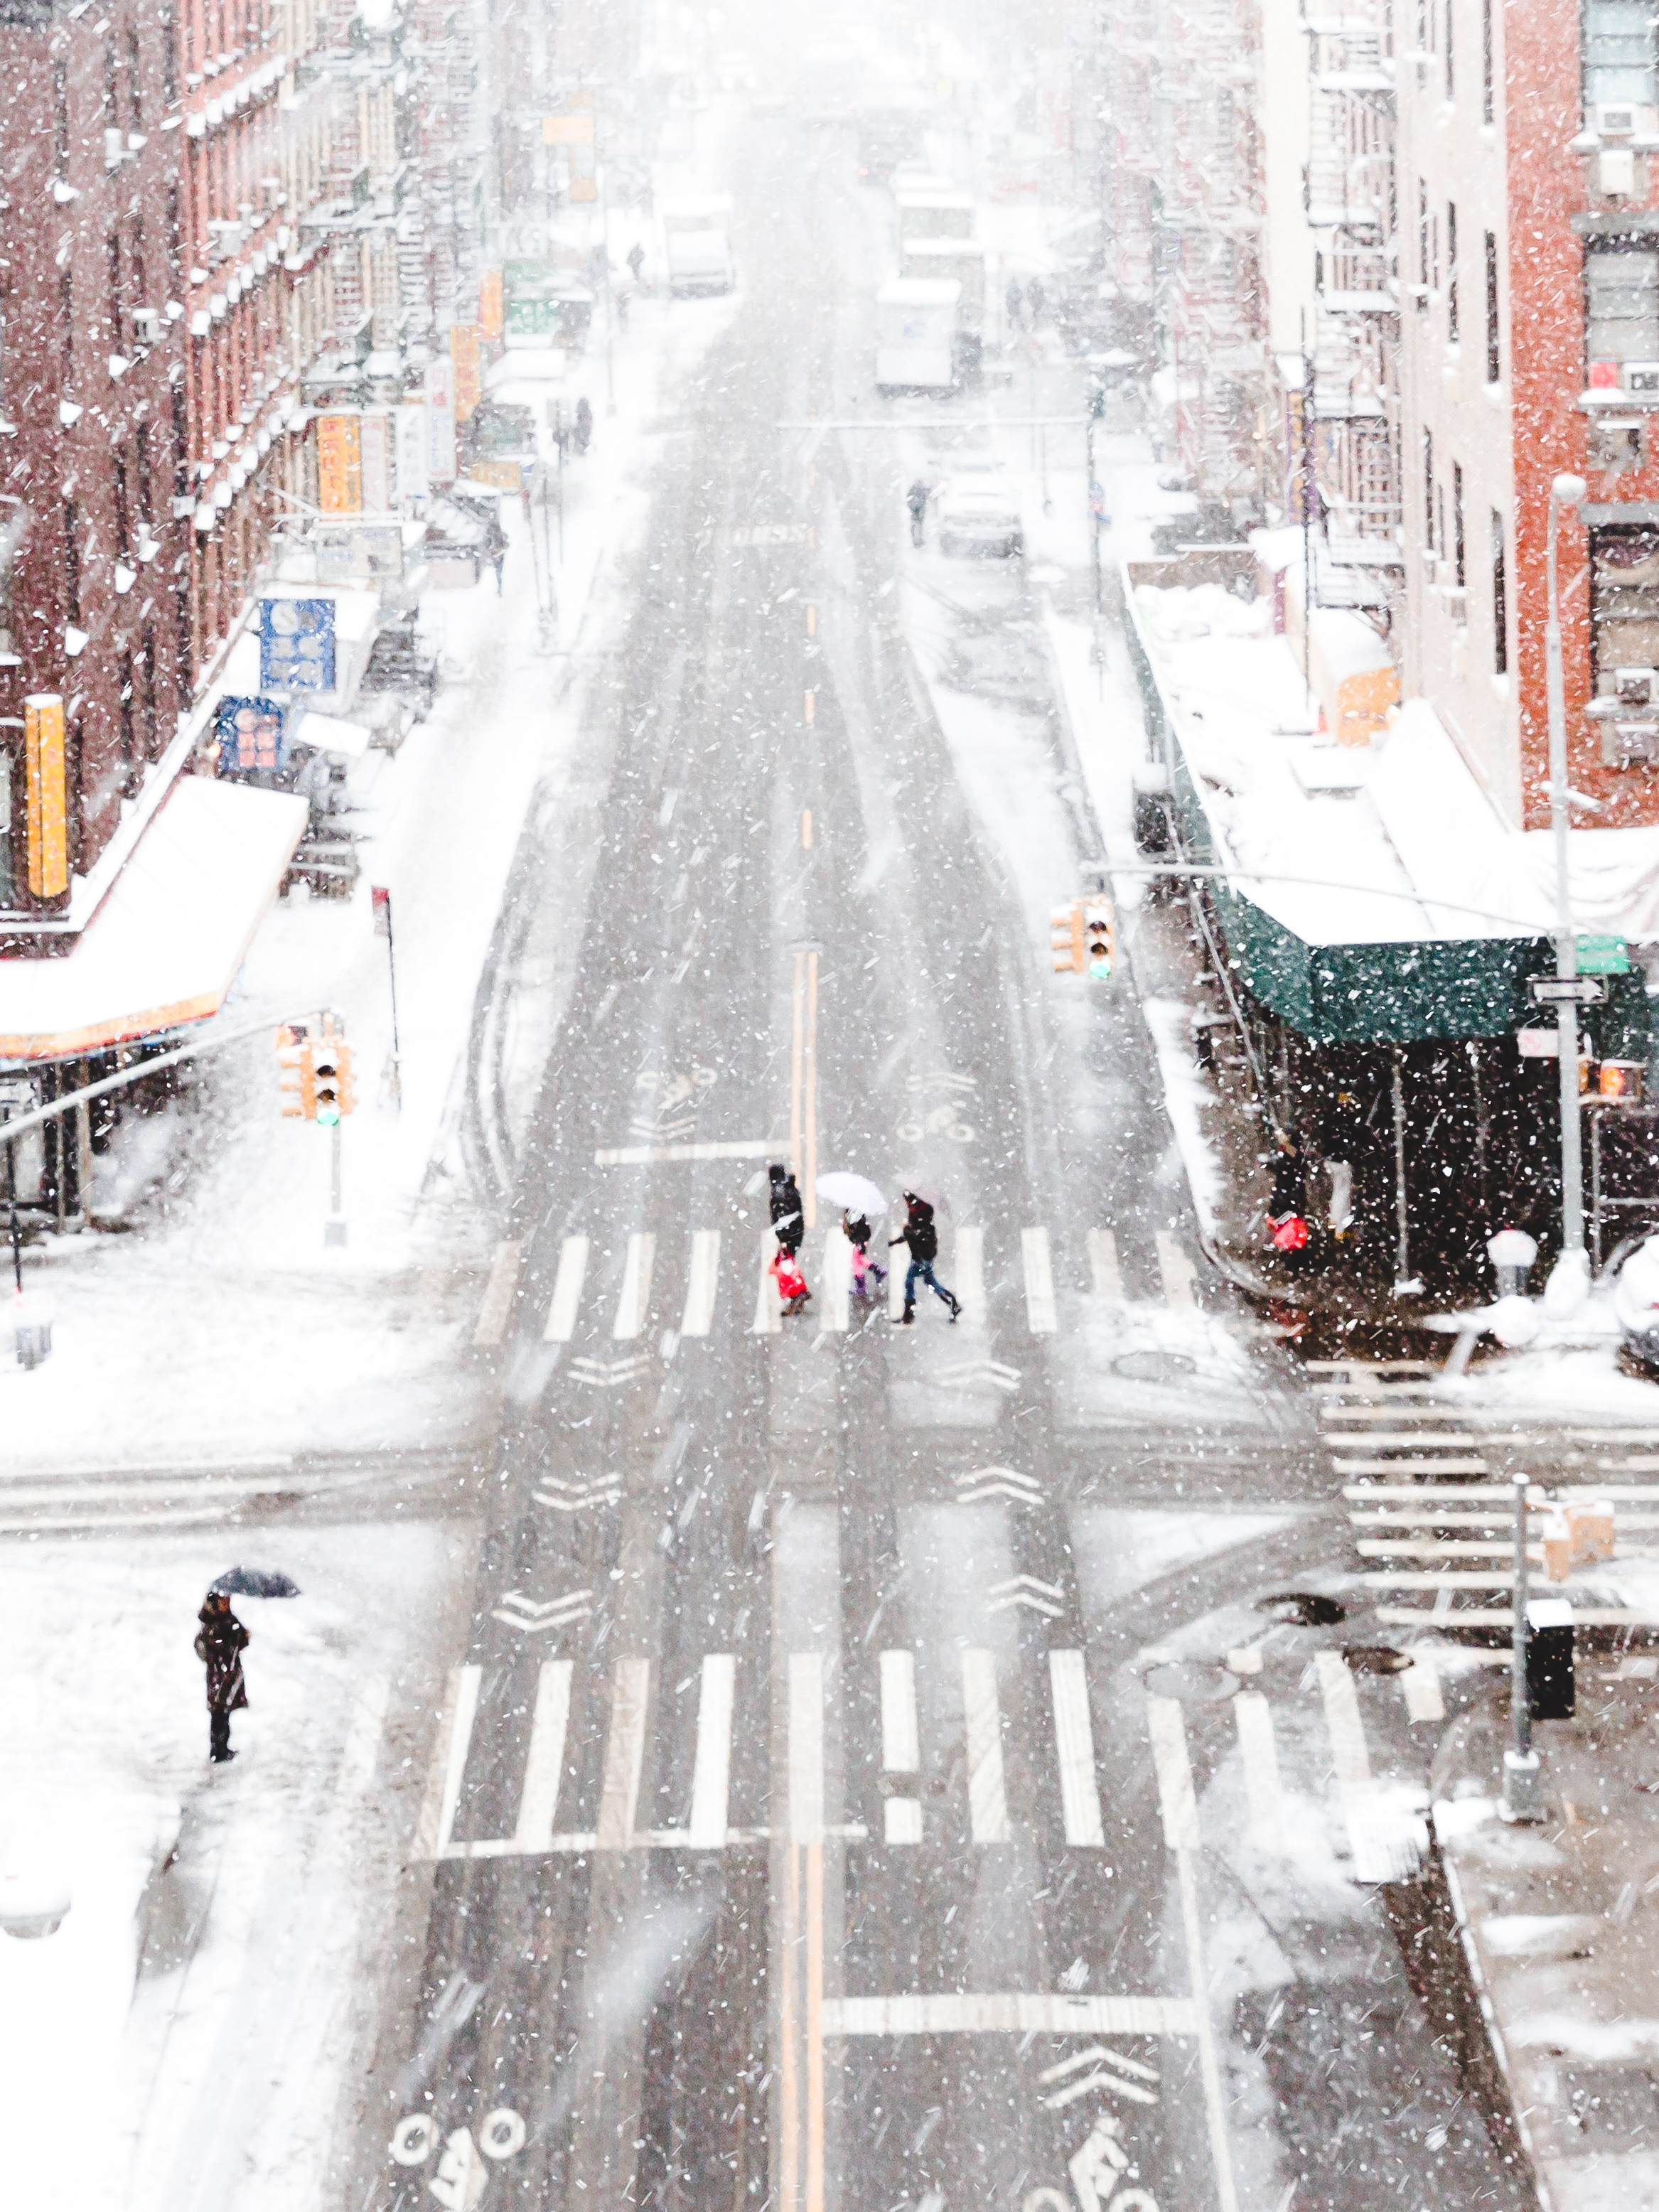
snow, winter, road, ice, umbrella, weather, lane, season, snowstorm, blizzard, chinatown, freezing, geological phenomenon, winter storm, rain and snow mixed